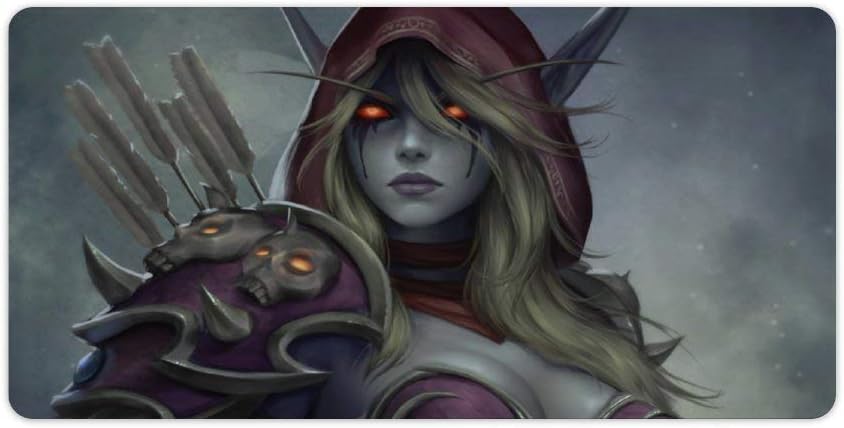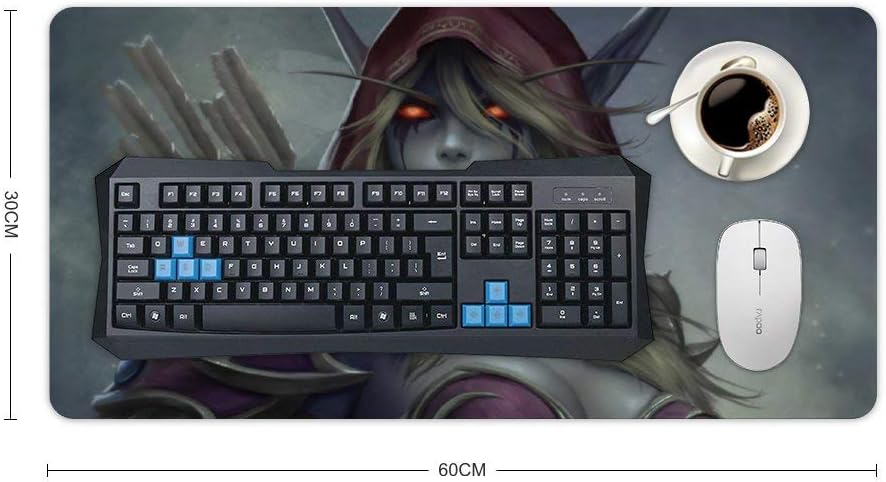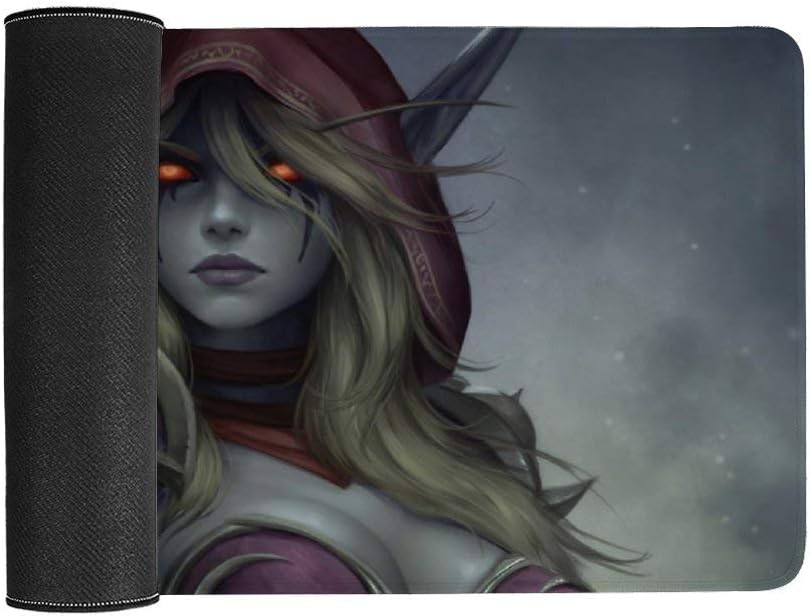
Mouse pad Sylvanas,Extended Gaming Mouse pad,Smooth Mousepad,Desk Mat,Waterproof No-Slip Base Stitched Edges Mousepads for Computer 12x24inch
Category: Computers
Designed For Gamers And Used Heavily In Games And Office Work. Slip Rubber Base Is Optimized For Various Mouse Sensors And Sensitivity. Low Friction, Smooth Surface And Stitched Frame, Keep Fast Moving And Accurate Positioning. Foldable And Foldable, Let You Enjoy Smart Life Anytime, Anywhere.
Features: This Mouse Pad Has A Delicate Edge Process That Provides Better Protection Against Abrasion And Ensures That You Will Not Deform It For Long Periods Of Use. | Extra Large Size Is 12 * 24 Inches, Which Can Completely Cover The Keyboard And Mouse, Suitable For Professional Office Or Gaming. | The Thick Shadow And Non-slip Rubber Base Hold The Table Firmly. High Quality Soft Material For Comfort And Mouse Control. | The Ultra-smooth Surface Uses Optical And Laser Technology To Provide Precise Positioning Performance. | Suitable For Laser And Optical Mouse, Washable.